2016 Jim Beam strike

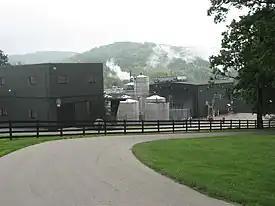
Distillery operated by Jim Beam, 2008

The U.S. state of Kentucky is known as the "distilling capital of the world" and has historically been a center for bourbon whiskey production. In the 2010s, the state was responsible for about 95 percent of worldwide bourbon production, and during this time the industry experienced a significant period of growth fueled primarily from investments from large alcohol companies such as Diageo and Heaven Hill. In 2015, bourbon production would reach a 50-year high, and the state's bourbon industry as a whole was valued at roughly US$3 billion. In 2014, the Japanese alcohol company Suntory purchased the company that produced the Jim Beam brand of bourbon for $16 billion. They formed a subsidiary called Beam Suntory, which operated several distillery facilities in Kentucky and was the largest producer of bourbon in the world. Going into late 2016, the company began to negotiate a new labor contract between itself and several hundred unionized workers at their facilities in Clermont and Boston, Kentucky, who were members of the United Food and Commercial Workers (UFCW) Local 111D. Union representatives had been talking with company managers about a replacement contract since April, and while the existing contract was set to expire in August, the contract was extended while the two parties began to negotiate.